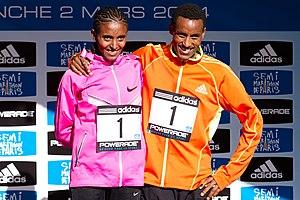
Yebrugal Melese et Mulle Wasihun les deux vainqueurs du semi-marathon de Paris 2014.
Mulle Wasihun, né le 20 octobre 1993, est un athlète éthiopien, spécialiste des courses de fond.
Le semi-marathon de Paris ou Harmonie Mutuelle Semi de Paris est une épreuve de course à pied annuelle d'une distance de 21,0975 kilomètres se déroulant généralement début mars dans les rues de Paris. Son organisation est assurée par le Paris Athlétisme Compétition - Club Marathon.